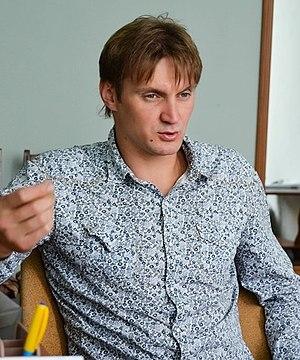
Serhiy Petrovych Breus est un nageur ukrainien spécialiste des épreuves de papillon, notamment sur 50 mètres.